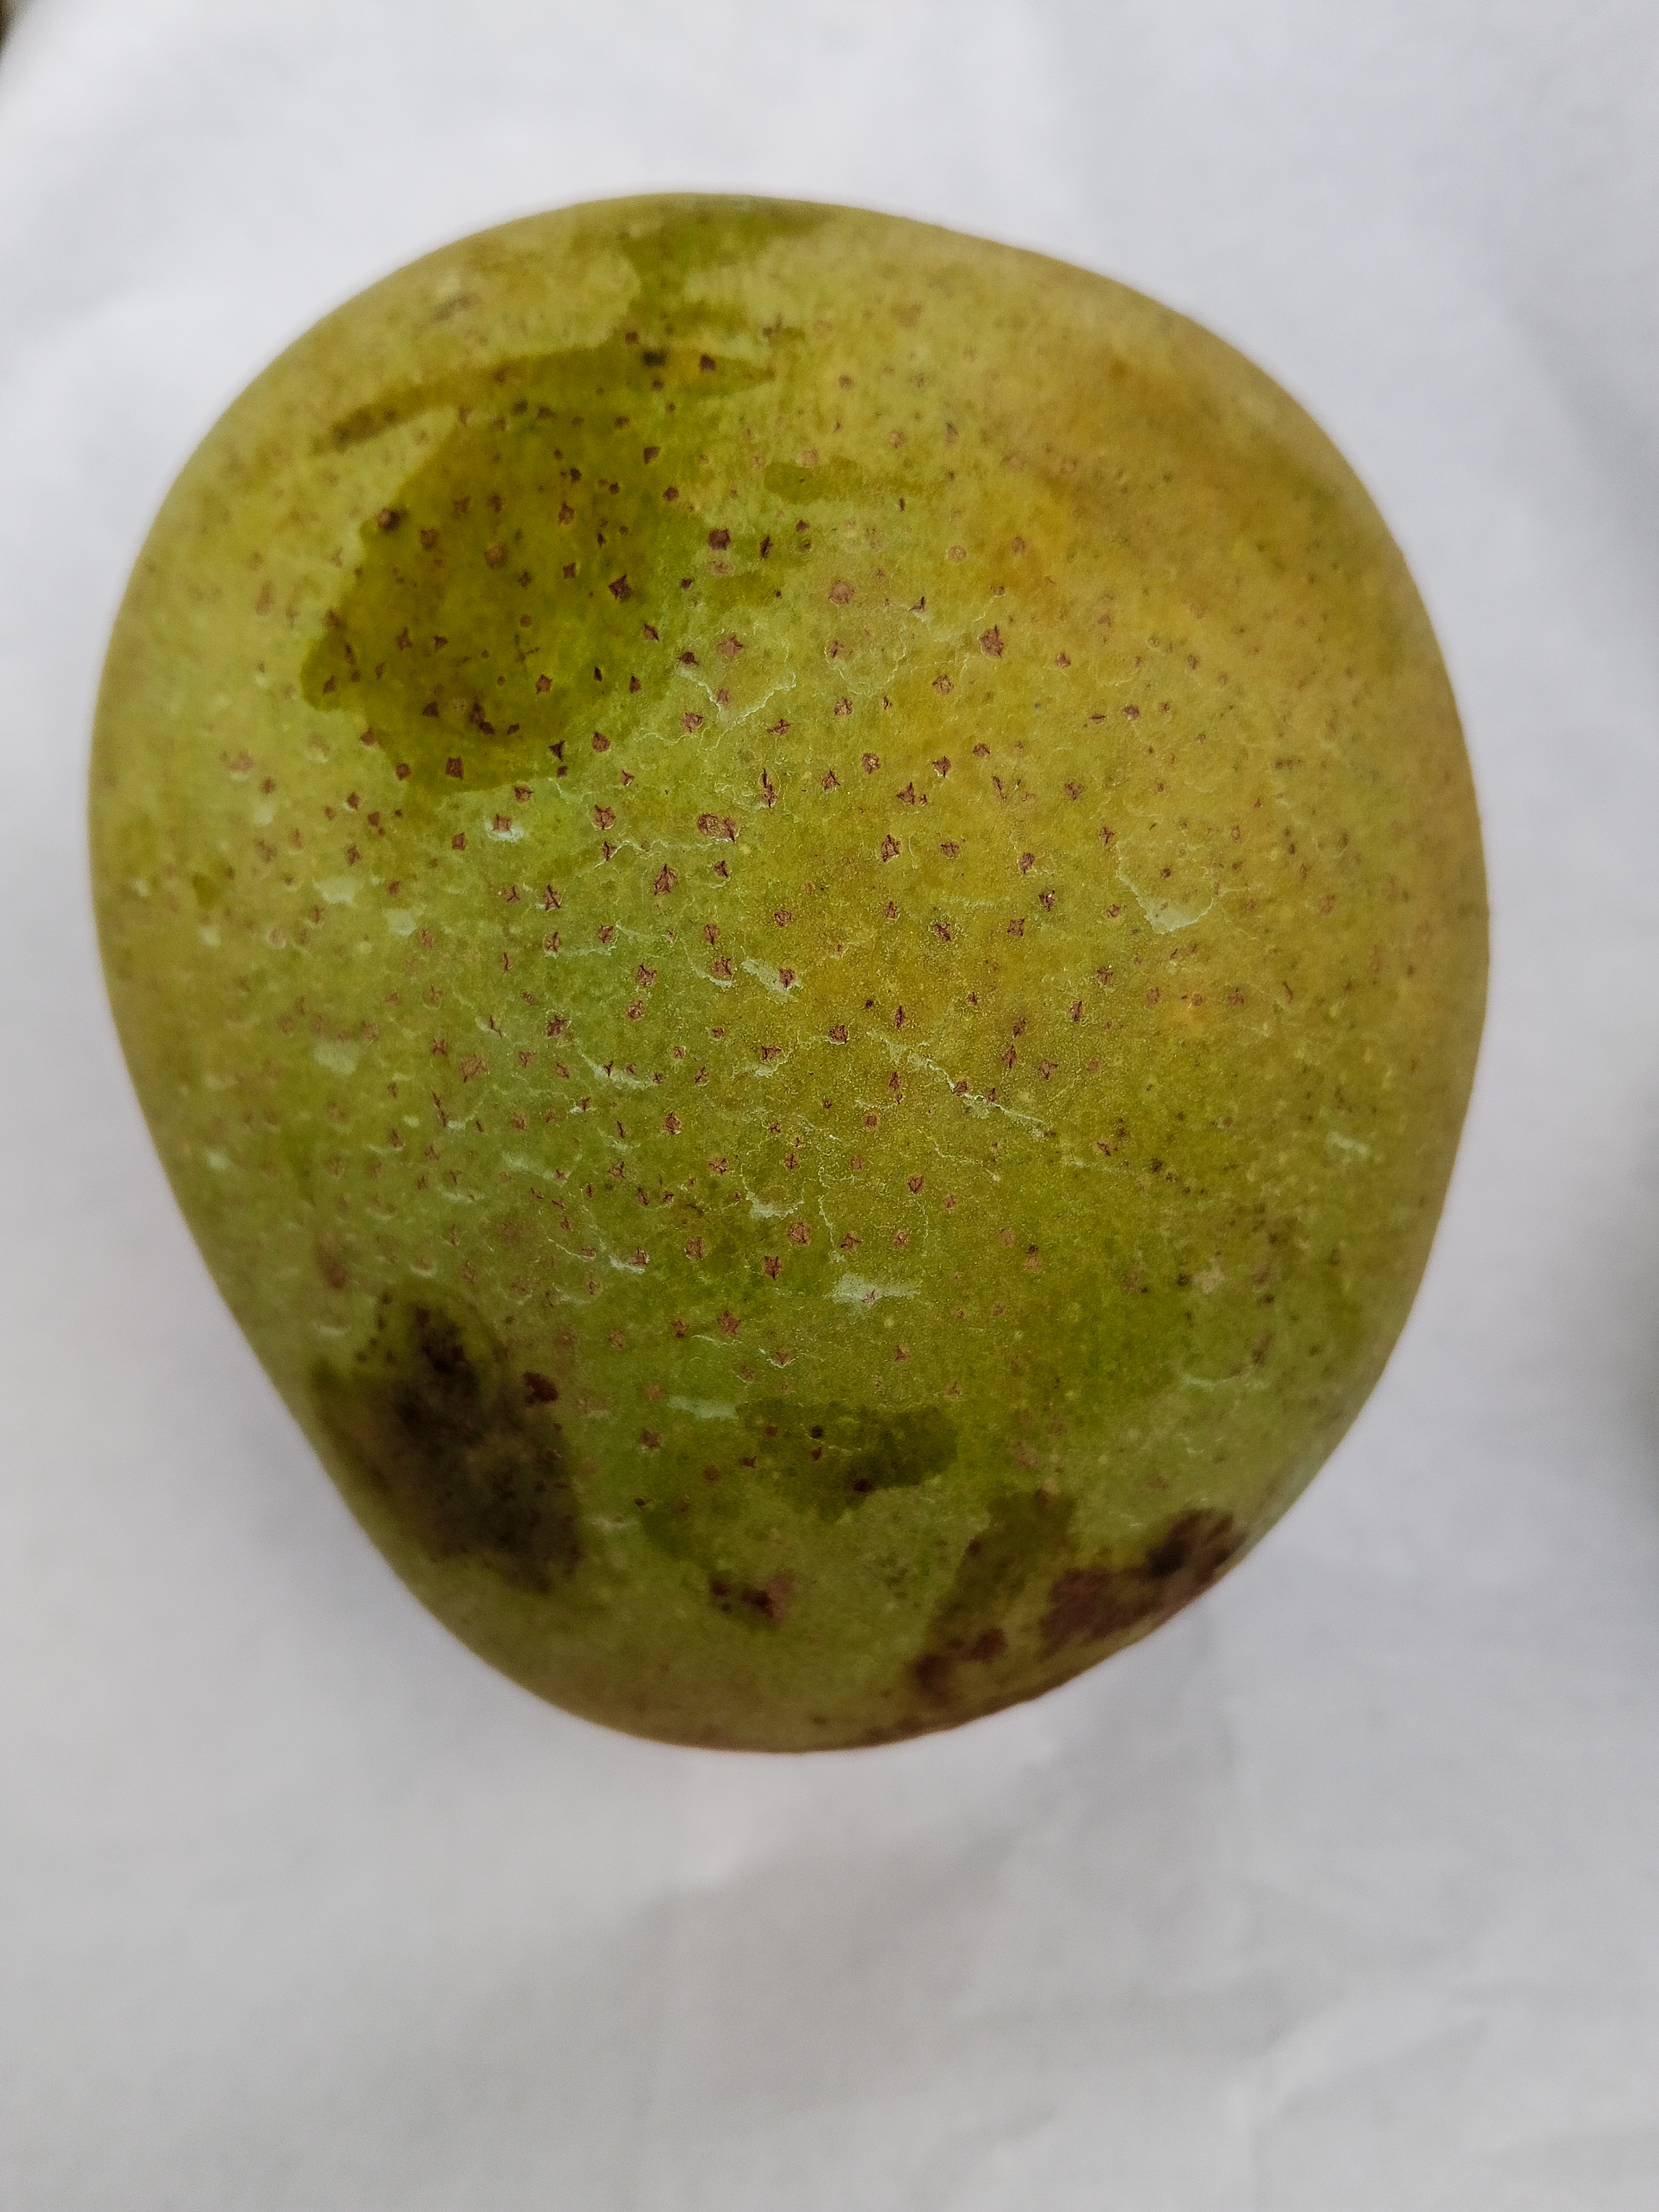
Mango variety: Himsagar